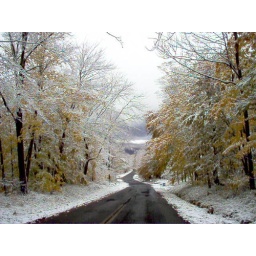
My usual a.m. ride, going down the mountain. We still have foliage and green grass under this snow.